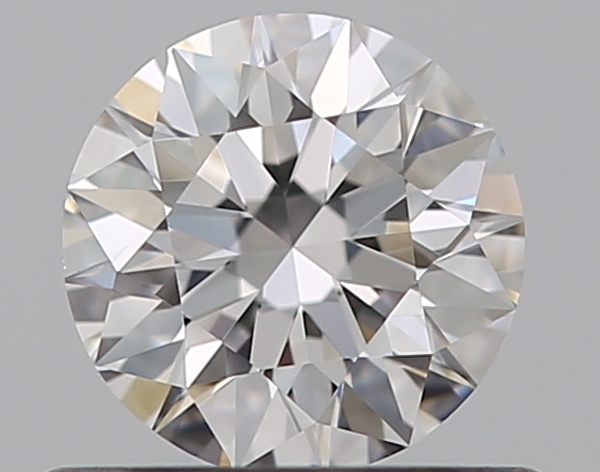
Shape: round
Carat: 0.53
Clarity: VVS2
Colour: D
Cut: EX
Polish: EX
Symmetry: EX
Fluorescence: N
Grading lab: GIA
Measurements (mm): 5.17 x 5.2 x 3.24